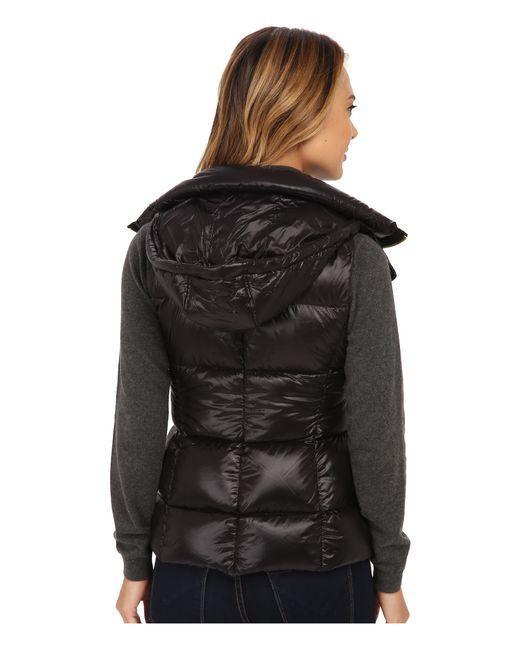
Damen Winter wasserdichte schwarze Weste und grünes Langarmpullover-Oberteil mit blauen Jeans